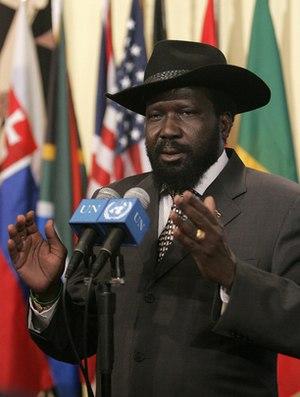
Le Soudan du Sud, en forme longue la république du Soudan du Sud, est un État souverain situé en Afrique de l'Est, et dont la capitale est Djouba.
Le conflit au Sud-Kordofan est un conflit armé en cours depuis le 21 mai 2011 entre le Soudan et des factions proches du Soudan du Sud pour le contrôle de l'Abiyé, région riche en pétrole. Il fait suite au référendum sur l'indépendance du Soudan du Sud, qui s'est déroulé du 9 au 15 janvier et qui prévoyait la scission du pays le 9 juillet 2011.